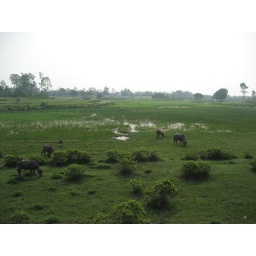
View from the train window as we approach Hue early in the morning.